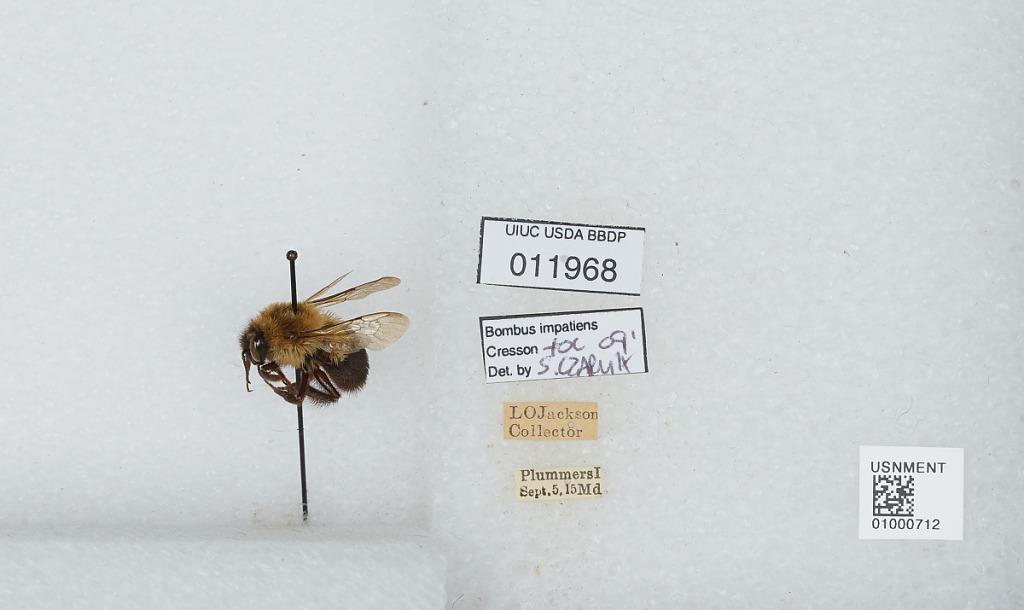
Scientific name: Bombus (Pyrobombus) impatiens Cresson
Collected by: L. Jackson
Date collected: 1915-9-5
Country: United States
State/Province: Maryland
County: Montgomery
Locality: Plummers Island
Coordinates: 38.9694, -77.1764
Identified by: Czarnik, S.